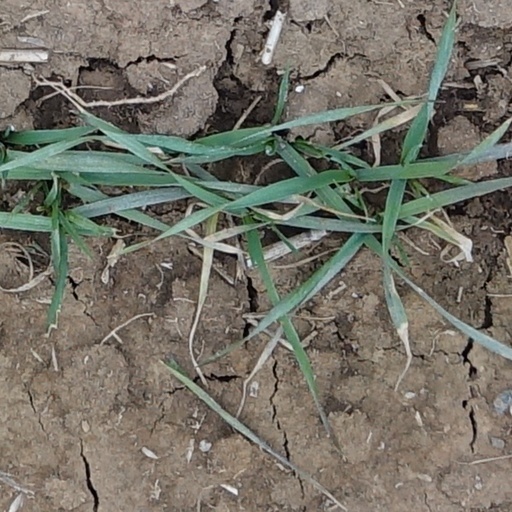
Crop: wheat